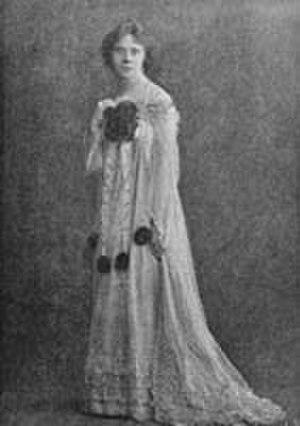
Frances MacDonald, née le 24 août 1873 à Kidsgrove et décédée le 12 décembre 1921 à Glasgow, est une artiste écossaise, dont l'œuvre originale contribua à définir le Glasgow Style durant les années 1890. Elle est membre du groupe d'artistes The Four.